Weapon

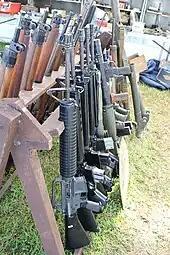
A variety of firearms from the World War II and postwar eras on a firearm rack

Many modern military weapons, particularly ground-based ones, are relatively minor improvements to weapon systems developed during World War II. World War II marked perhaps the most frantic period of weapon development in the history of humanity. Massive numbers of new designs and concepts were fielded, and all existing technologies were improved between 1939 and 1945. The most powerful weapon invented during this period was the nuclear bomb; however, many other weapons influenced the world, such as jet aircraft and radar, but were overshadowed by the visibility of nuclear weapons and long-range rockets.